San Jose Grand Prix

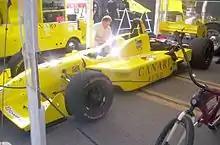
The Canary Fund sponsored Champ Car at the 2005 Taylor Woodrow San Jose Grand Prix

The fastest outright all-time track record set during a race weekend on the original layout is 0:54.243, set by Sébastien Bourdais in a Lola B02/00, during qualifying for the 2005 Taylor Woodrow Grand Prix of San Jose. The fastest outright all-time track record set during a race weekend on the modified layout is 0:48.678 seconds, set by Sebastien Bourdais in a Lola B02/00, during qualifying for the 2006 Canary Foundation Grand Prix of San Jose. The fastest official race lap records at the Grand Prix of San Jose are listed as: